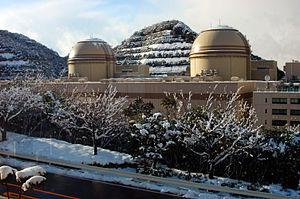
La centrale nucléaire d'Ōi est exploitée par la compagnie électrique Kansaï. Elle est située à Ōi, un bourg de la préfecture de Fukui, sur la côte du centre-ouest de l'île de Honshu qui est l'île principale du Japon.